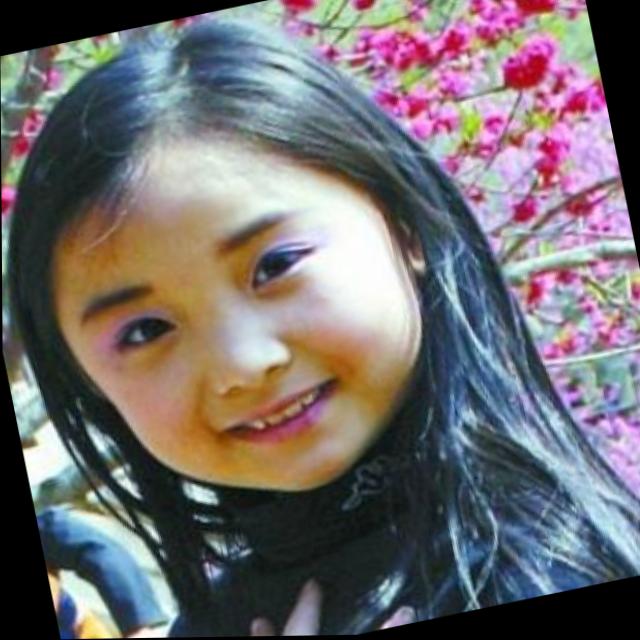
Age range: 0-12